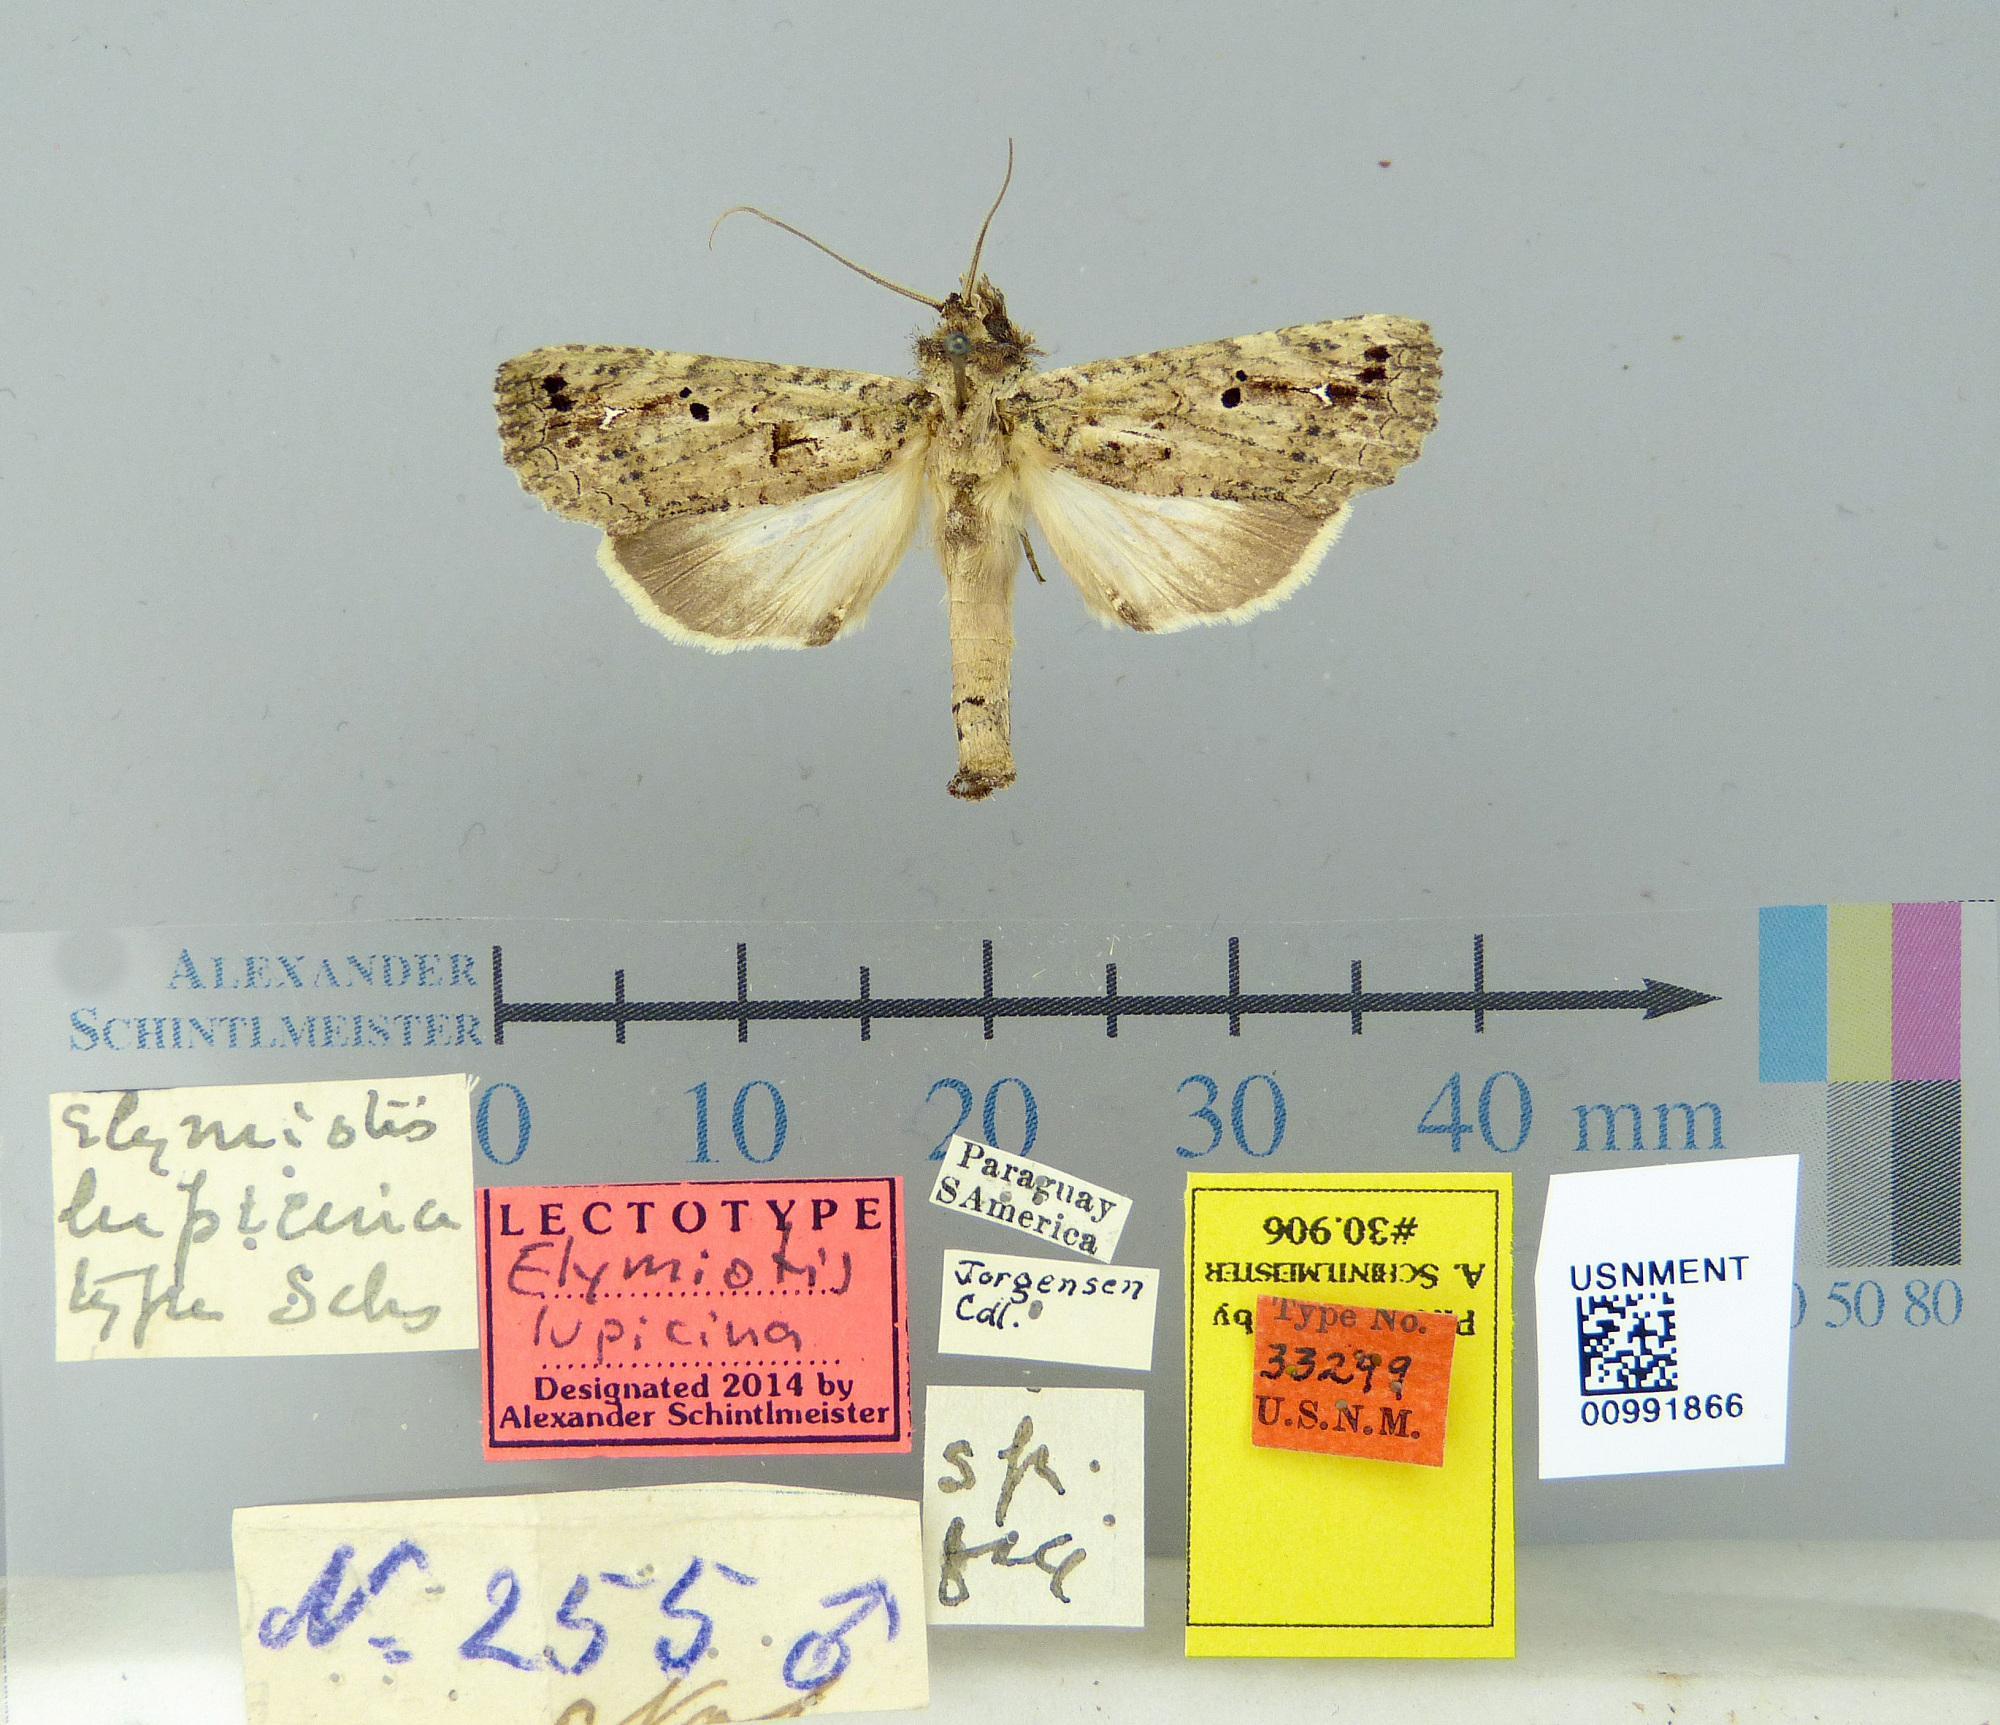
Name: Elymiotis lupicina
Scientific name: Elymiotis lupicina Schaus, 1928
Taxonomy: Animalia, Arthropoda, Insecta, Lepidoptera, Notodontidae
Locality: Paraguay; S. America, Unknown, Paraguay
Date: Dec 1923